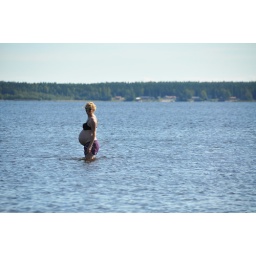
taking a dip in the cold river water